Auxois

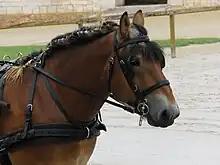
The head and neck of an Auxois at the Cluny Stud

The Auxois is a horse of great size, larger than the Ardennais and almost as large as the Trait du Nord. It is massively muscular in build, built for heavy pulling. The average height is , with an ideal height of to for stallions and for mares. They weigh from to more than , depending on whether an individual horse is bred for meat, agricultural work or leisure pursuits.